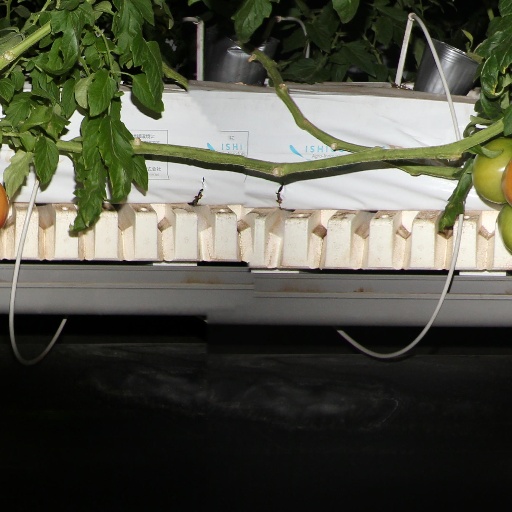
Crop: tomato